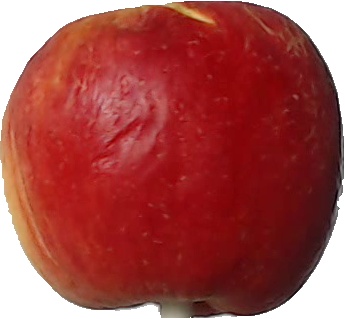
Label: apple_red_yellow_1